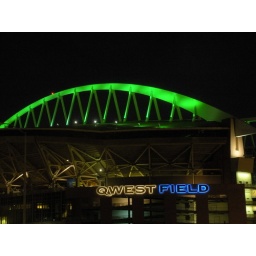
qwest field, where the seattle sounders and seattle seahawks play their home games. at night and lit up in sounders rave green